The Exchange TRX

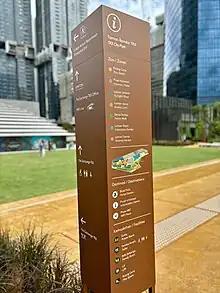
A directory map of the park

Some notable brands and retailers at the mall that have made their debut in Malaysia are Salomon, Descente, Fred, La Prairie, Drunk Elephant, Gentle Monster, Maison Kitsuné, Cafe Kitsuné, Alo Yoga, Guerlain boutique, Dolce & Gabbana, Chaumet, Golden Goose, HeyTea, Reborn Coffee, Ben's Cookies, Naixue, Yogiyo, Ticco, Mil Toast House, Molton Brown, Tipsy Flamingo, Läderach and more. The mall houses Malaysia's first Apple Store which was opened on 22 June 2024 and occupying three levels within the mall, including a rooftop entrance. It is Apple's sixth store in Southeast Asia after Singapore and Thailand. Previously, there were reports where Lendlease was in discussions with Apple Inc. to open its retail store in Malaysia at The Exchange TRX.